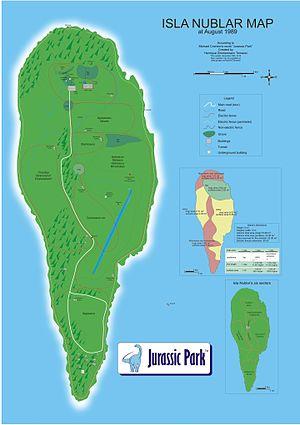
Une île imaginaire est une île dont l'existence est fictive parce qu'elle est imaginaire ou que son existence a été réfutée la supposition de celle-ci, ou après sa prétendue découverte. Cette notion regroupe donc les îles tirées d'œuvres, des croyances populaires et religieuses ainsi que des considérations historiques. Les caractéristiques d'une île imaginaire et les évènements qui peuvent s'y dérouler peuvent être totalement inventés ou s'appuyer sur des faits et considérations réels, mythifiés le cas échéant.